Pentagram (band)

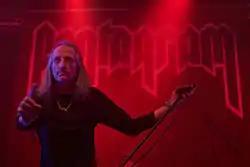
Bobby Liebling in 2015

In February 2011, Metal Blade Records announced that Pentagram would play South by Southwest in March 2011, followed by a European tour beginning on April 14, 2011, at the Roadburn Festival in the Netherlands. The lineup included Griffin on guitar, Turley on bass, and Albert Born on drums. Born soon left the group and was replaced by Tim Tomaselli (Place of Skulls).